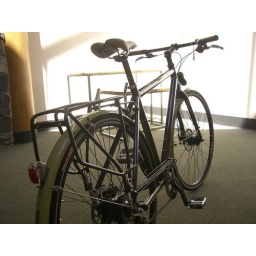
bathed in sunlight in the lobby, a really nice looking bike with black Afline